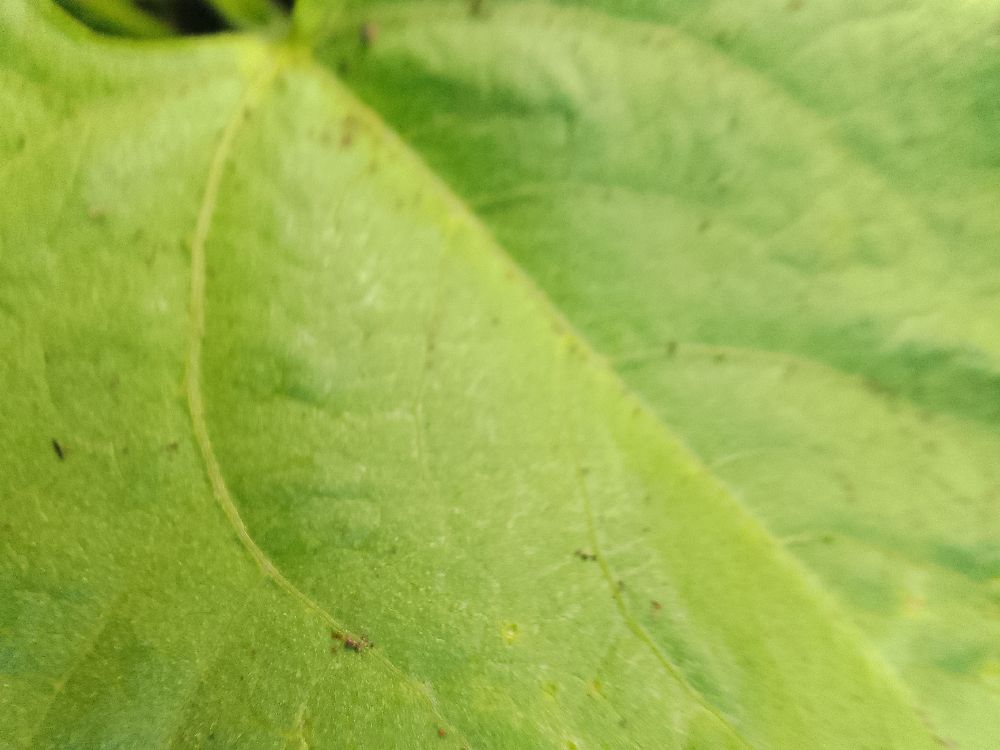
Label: healthy